Academic grading in Svalbard

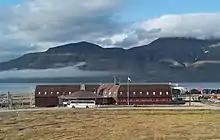
The main building of the University Centre in Svalbard.

Academic grading in Svalbard is performed at the University Centre in Svalbard and at the Longyearbyen School.